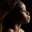
Label: woman